National Capital FreeNet

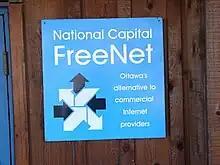
A sign at the NCF offices

The first NCF board meeting was held on 10 December 1992 with Sutherland as chairman. At that point the organization had a total of 4 dial-up lines, a custom logo designed by a graphic artist and Cdn$2120. The start-up funding was made up of Cdn$1000 from City of Ottawa Community Health, Cdn$1000 from the Carleton School Board, a private donation of Cdn$50, and Cdn$70 in cash on hand. The board indicated that the "correct spelling for FreeNet was confirmed at this time as " FreeNet ", with both the "F" and "N" capitalized."